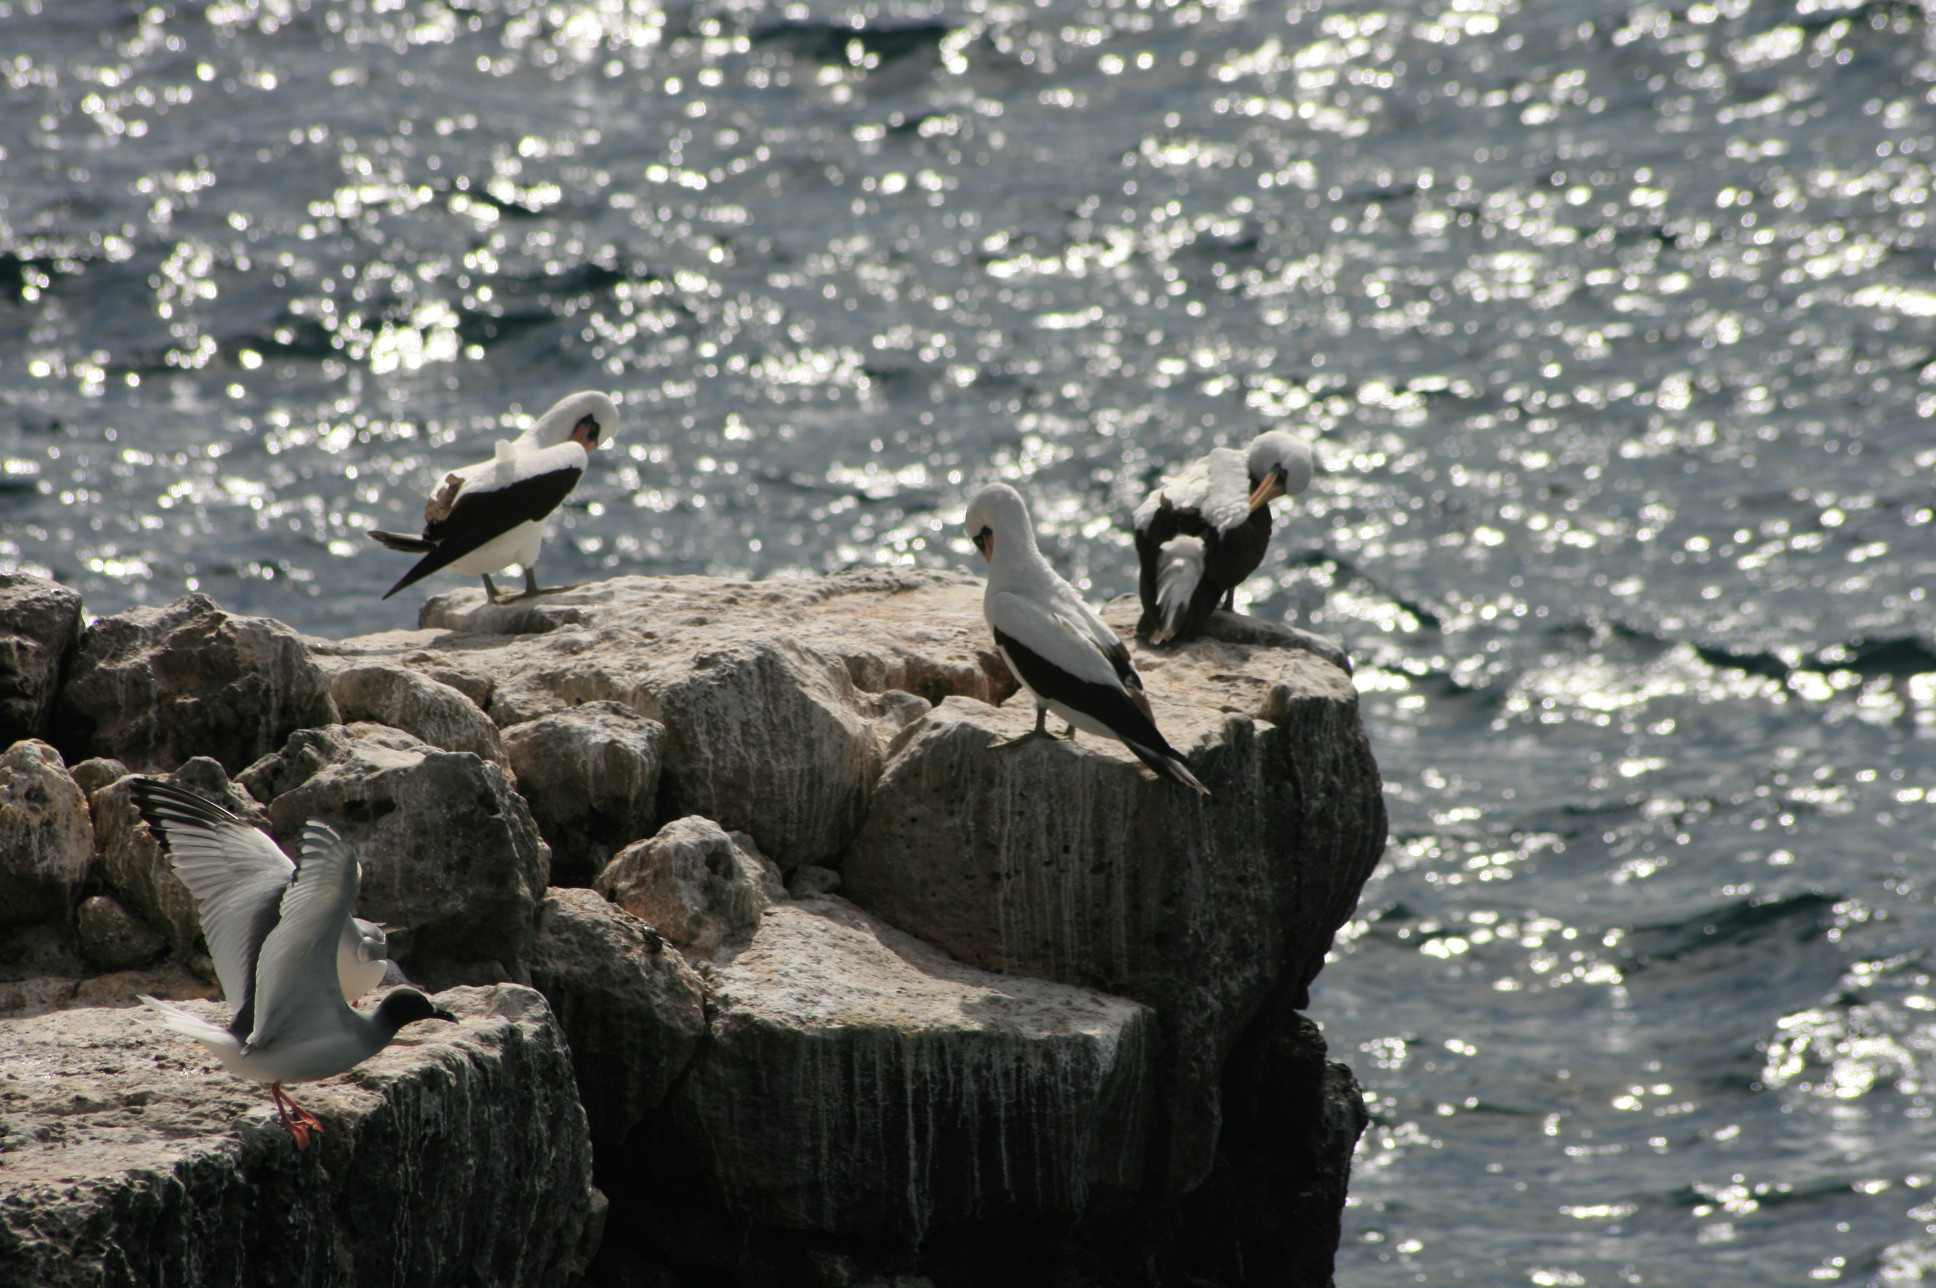
galapagos, bird, seabird, water, beak, rock, wildlife, sea, suliformes, charadriiformes, lari, cormorant